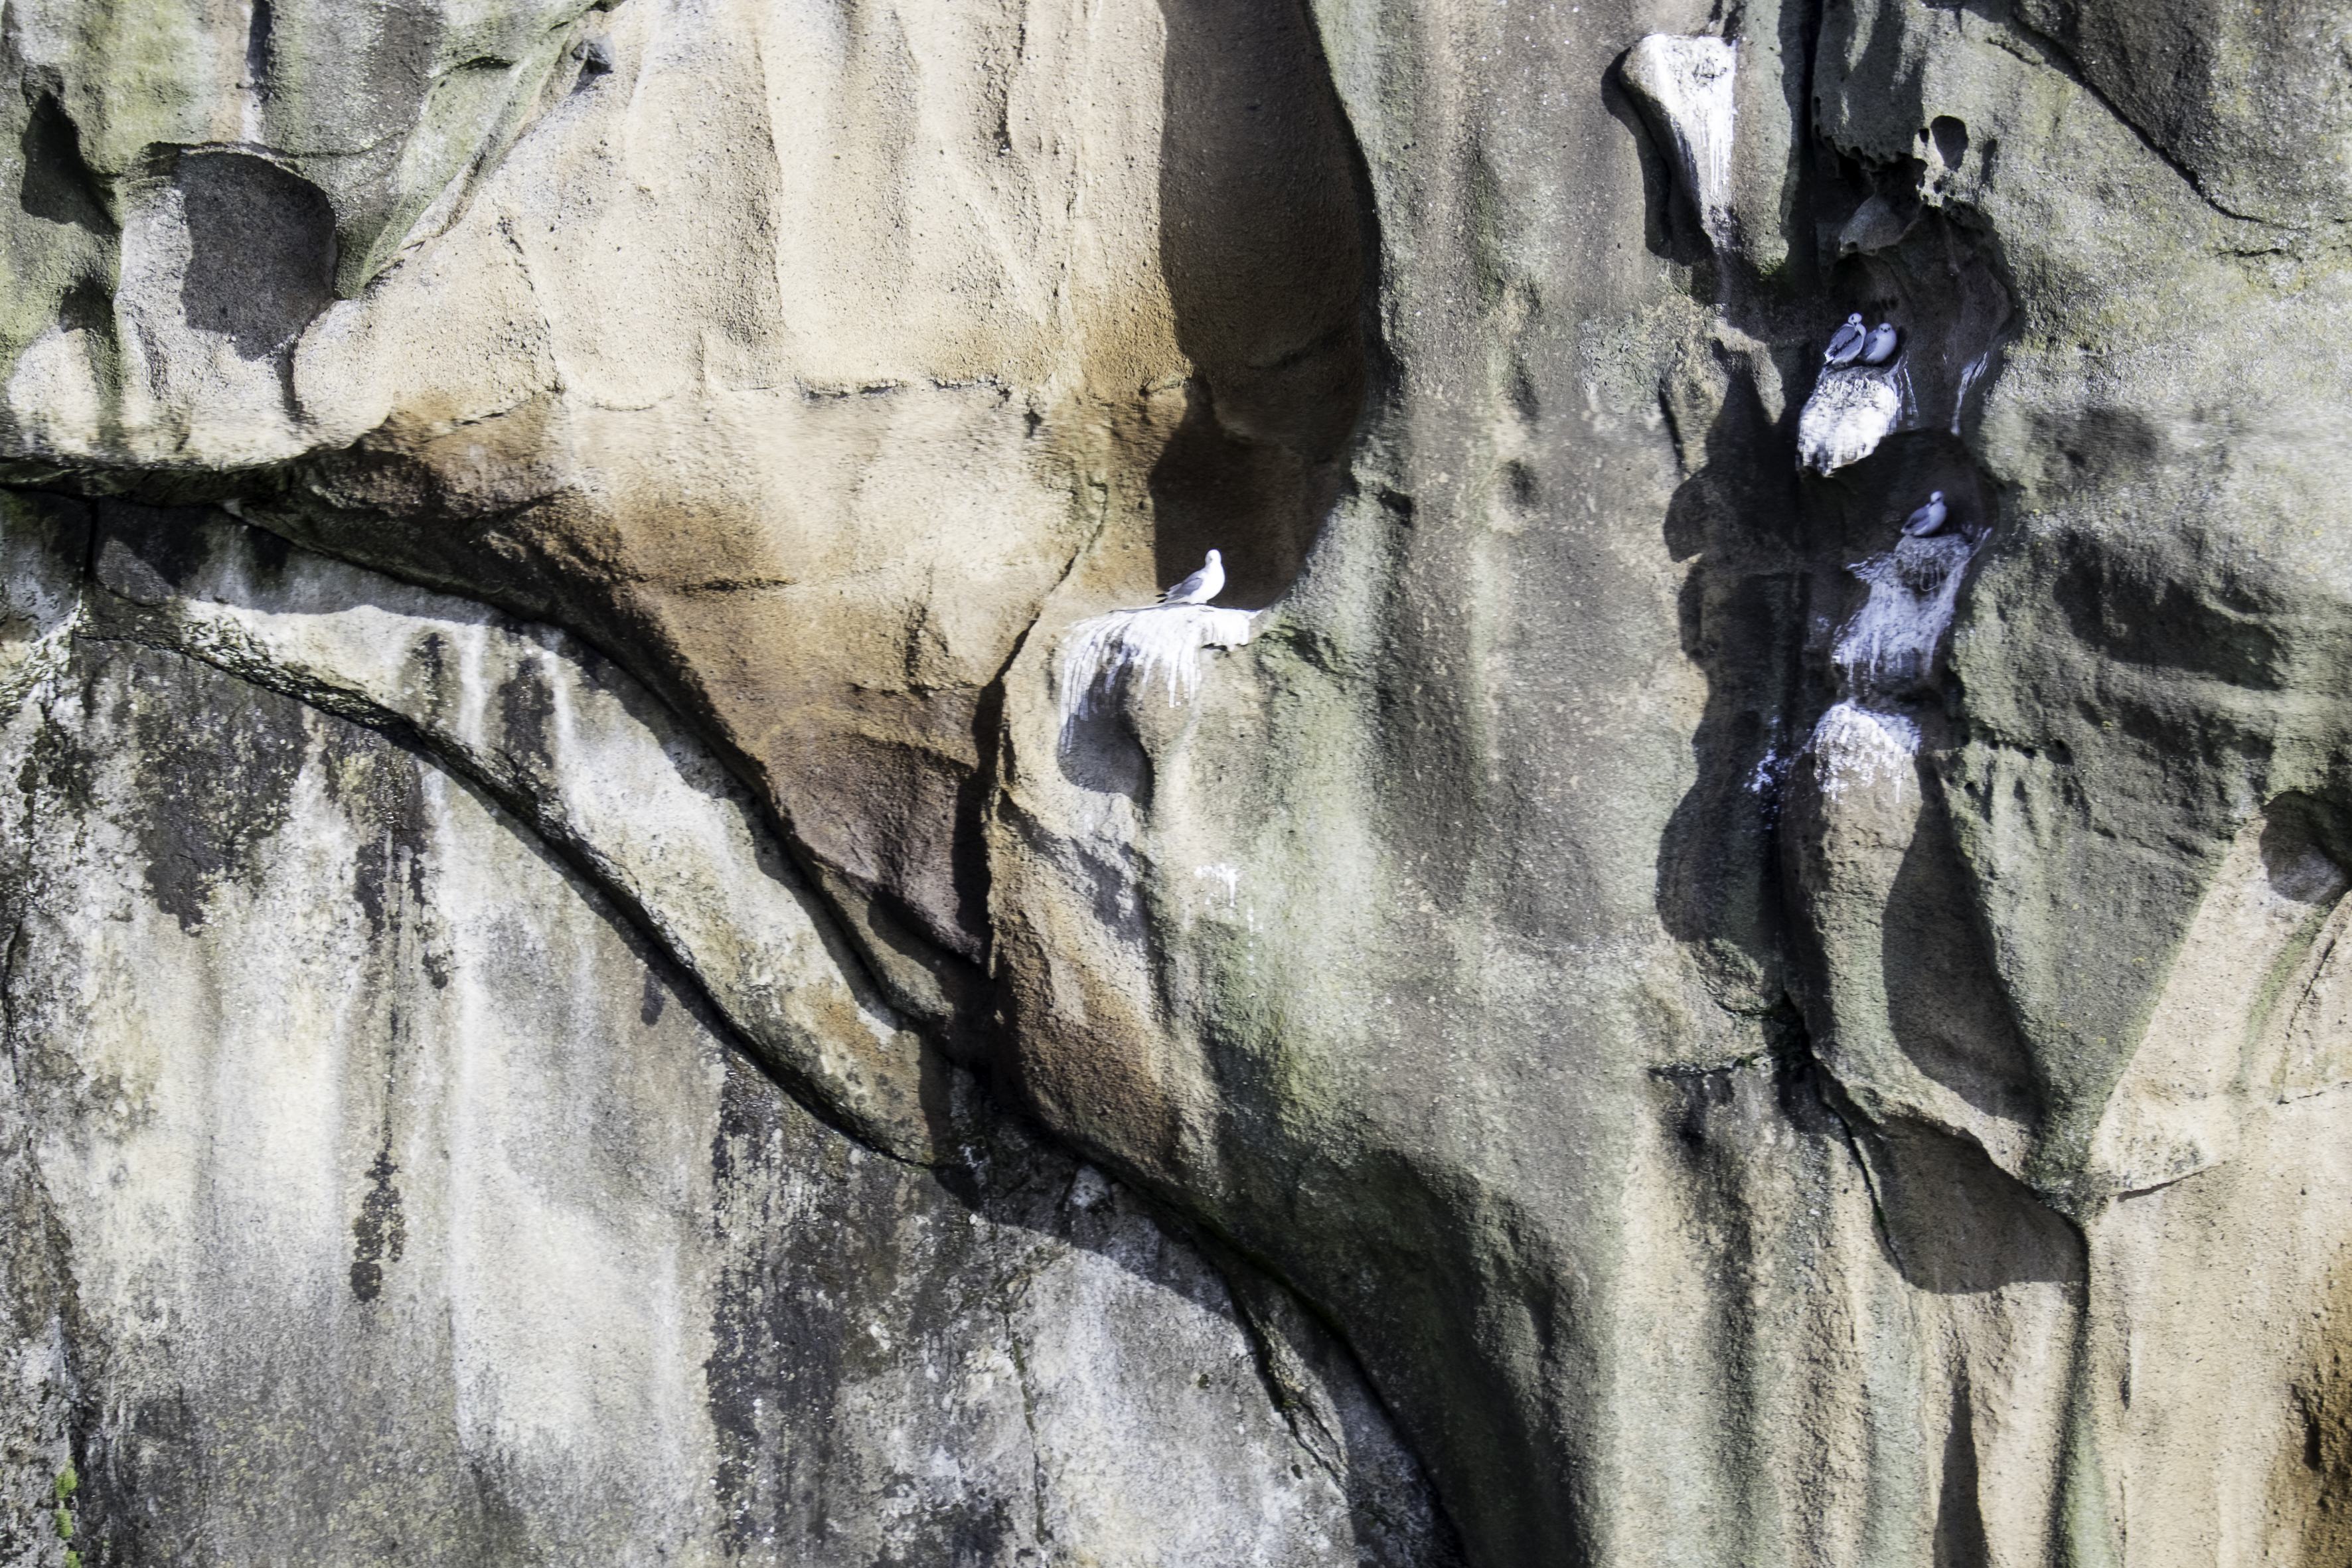
rock, adventure, wall, travel, recreation, formation, fujifilm, iceland, rock climbing, south, is, geology, sports, fuji, fujixt1, fujix, vestmannaeyjar, outdoor recreation, sport climbing